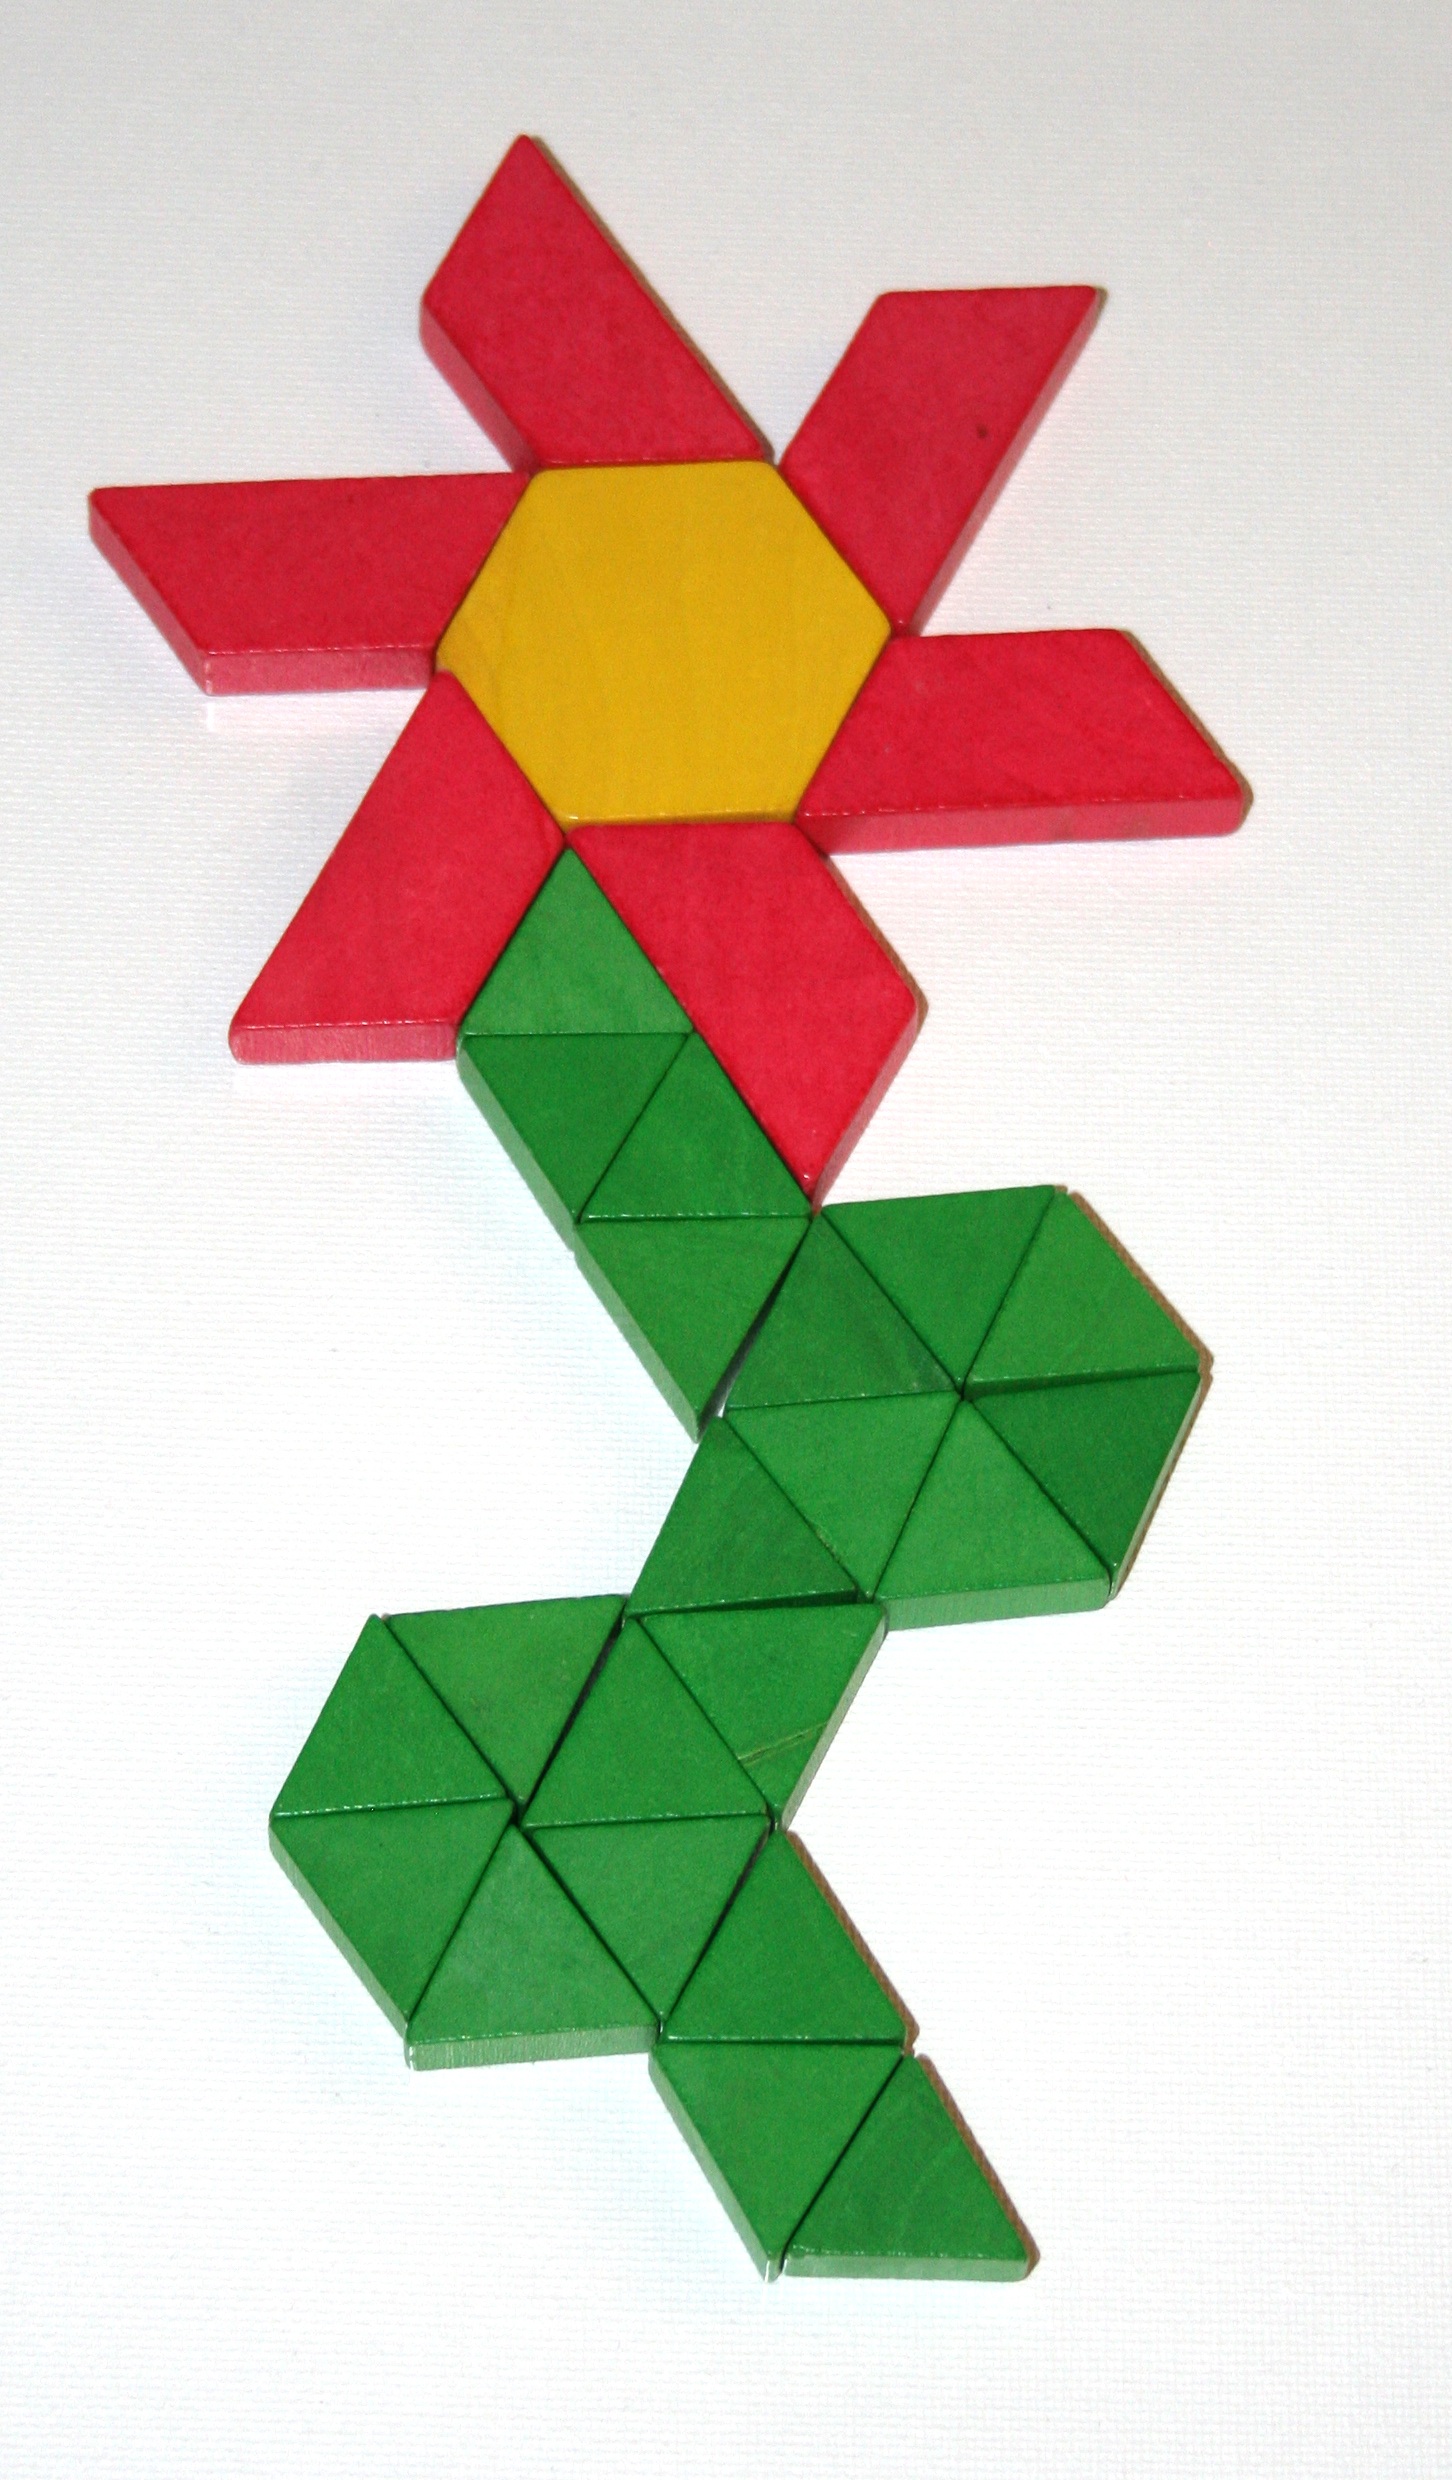
flower, pattern, green, geometric, red, yellow, toy, font, art, triangle, symmetry, school, blocks, hexagon, learning, shape, simple, shapes, origami, trapezoid, 3d like, art paper, origami paper